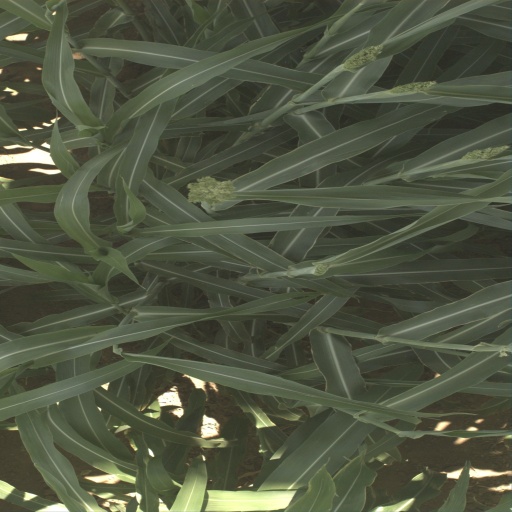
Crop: sorghum